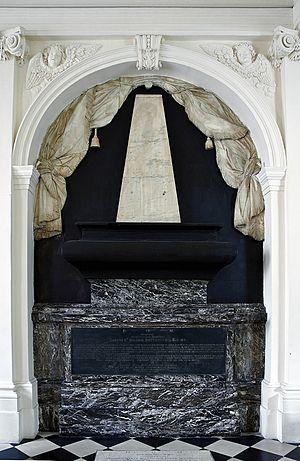
Tombeau ayant renfermé le cerveau de Jacques II et VII de Grande-Bretagne (1633-1701), mort en exil à Saint-Germain en Laye (France), dans la chapelle Saint-André de l'ancien Collège des Écossais, aujourd'hui école Sainte Geneviève à Paris Vème arrondissement. L'urne funéraire et les décorations de bronze ont disparu. Plaque à la mémoire de très Auguste Prince Jacques II, roi de Grande Bretagne etc..., qui célèbre sa foi catholique, son courage dans l'adversité malgré la trahison, sa douceur et sa patience, son élévation d'esprit, son soutien au Collège des Ecossais, et le legs qu'il fit de cette partie de son corps d'où émane la force de l'esprit. Il vécut 68 ans, régna 16 ans, et mourut le 17 des calendes d'octobre de l'année du salut de l'humanité 1701 Monument élevé par Jacques, duc de Perth, préfet du Collège, où le prétendant Jacques III, bienfaiteur de l'établissement, vint ""tristement"" déposer l'urne contenant le cerveau de son père.
Depuis le XVIᵉ siècle, deux établissements de France étaient nommés collège des Écossais, l'un à l'université de Douai, l'autre à l'ancienne université de Paris. Le collège des Écossais de Douai et le collège des Écossais de Paris ont été administrativement fusionnés par un arrêté du Consulat daté du 24 vendémiaire an XI.